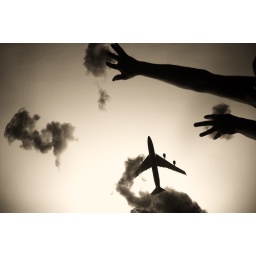
&lt;i&gt;He pushed the clouds aside , letting the vessel have a clear path while it flew over the clear waters below.&lt;/i&gt;